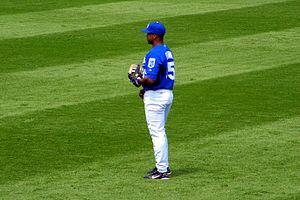
Emil Brown, né le 29 décembre 1974 à Chicago, est un joueur américain de baseball évoluant en Ligue majeure de baseball depuis 1997. En 2009, il fait partie brièvement de l'organisation des Padres de San Diego, sans être aligner en MLB, avant de rejoindre les Mets de New York début juin. Dès le 6 juin, il sort de l'effectif actif des Mets.